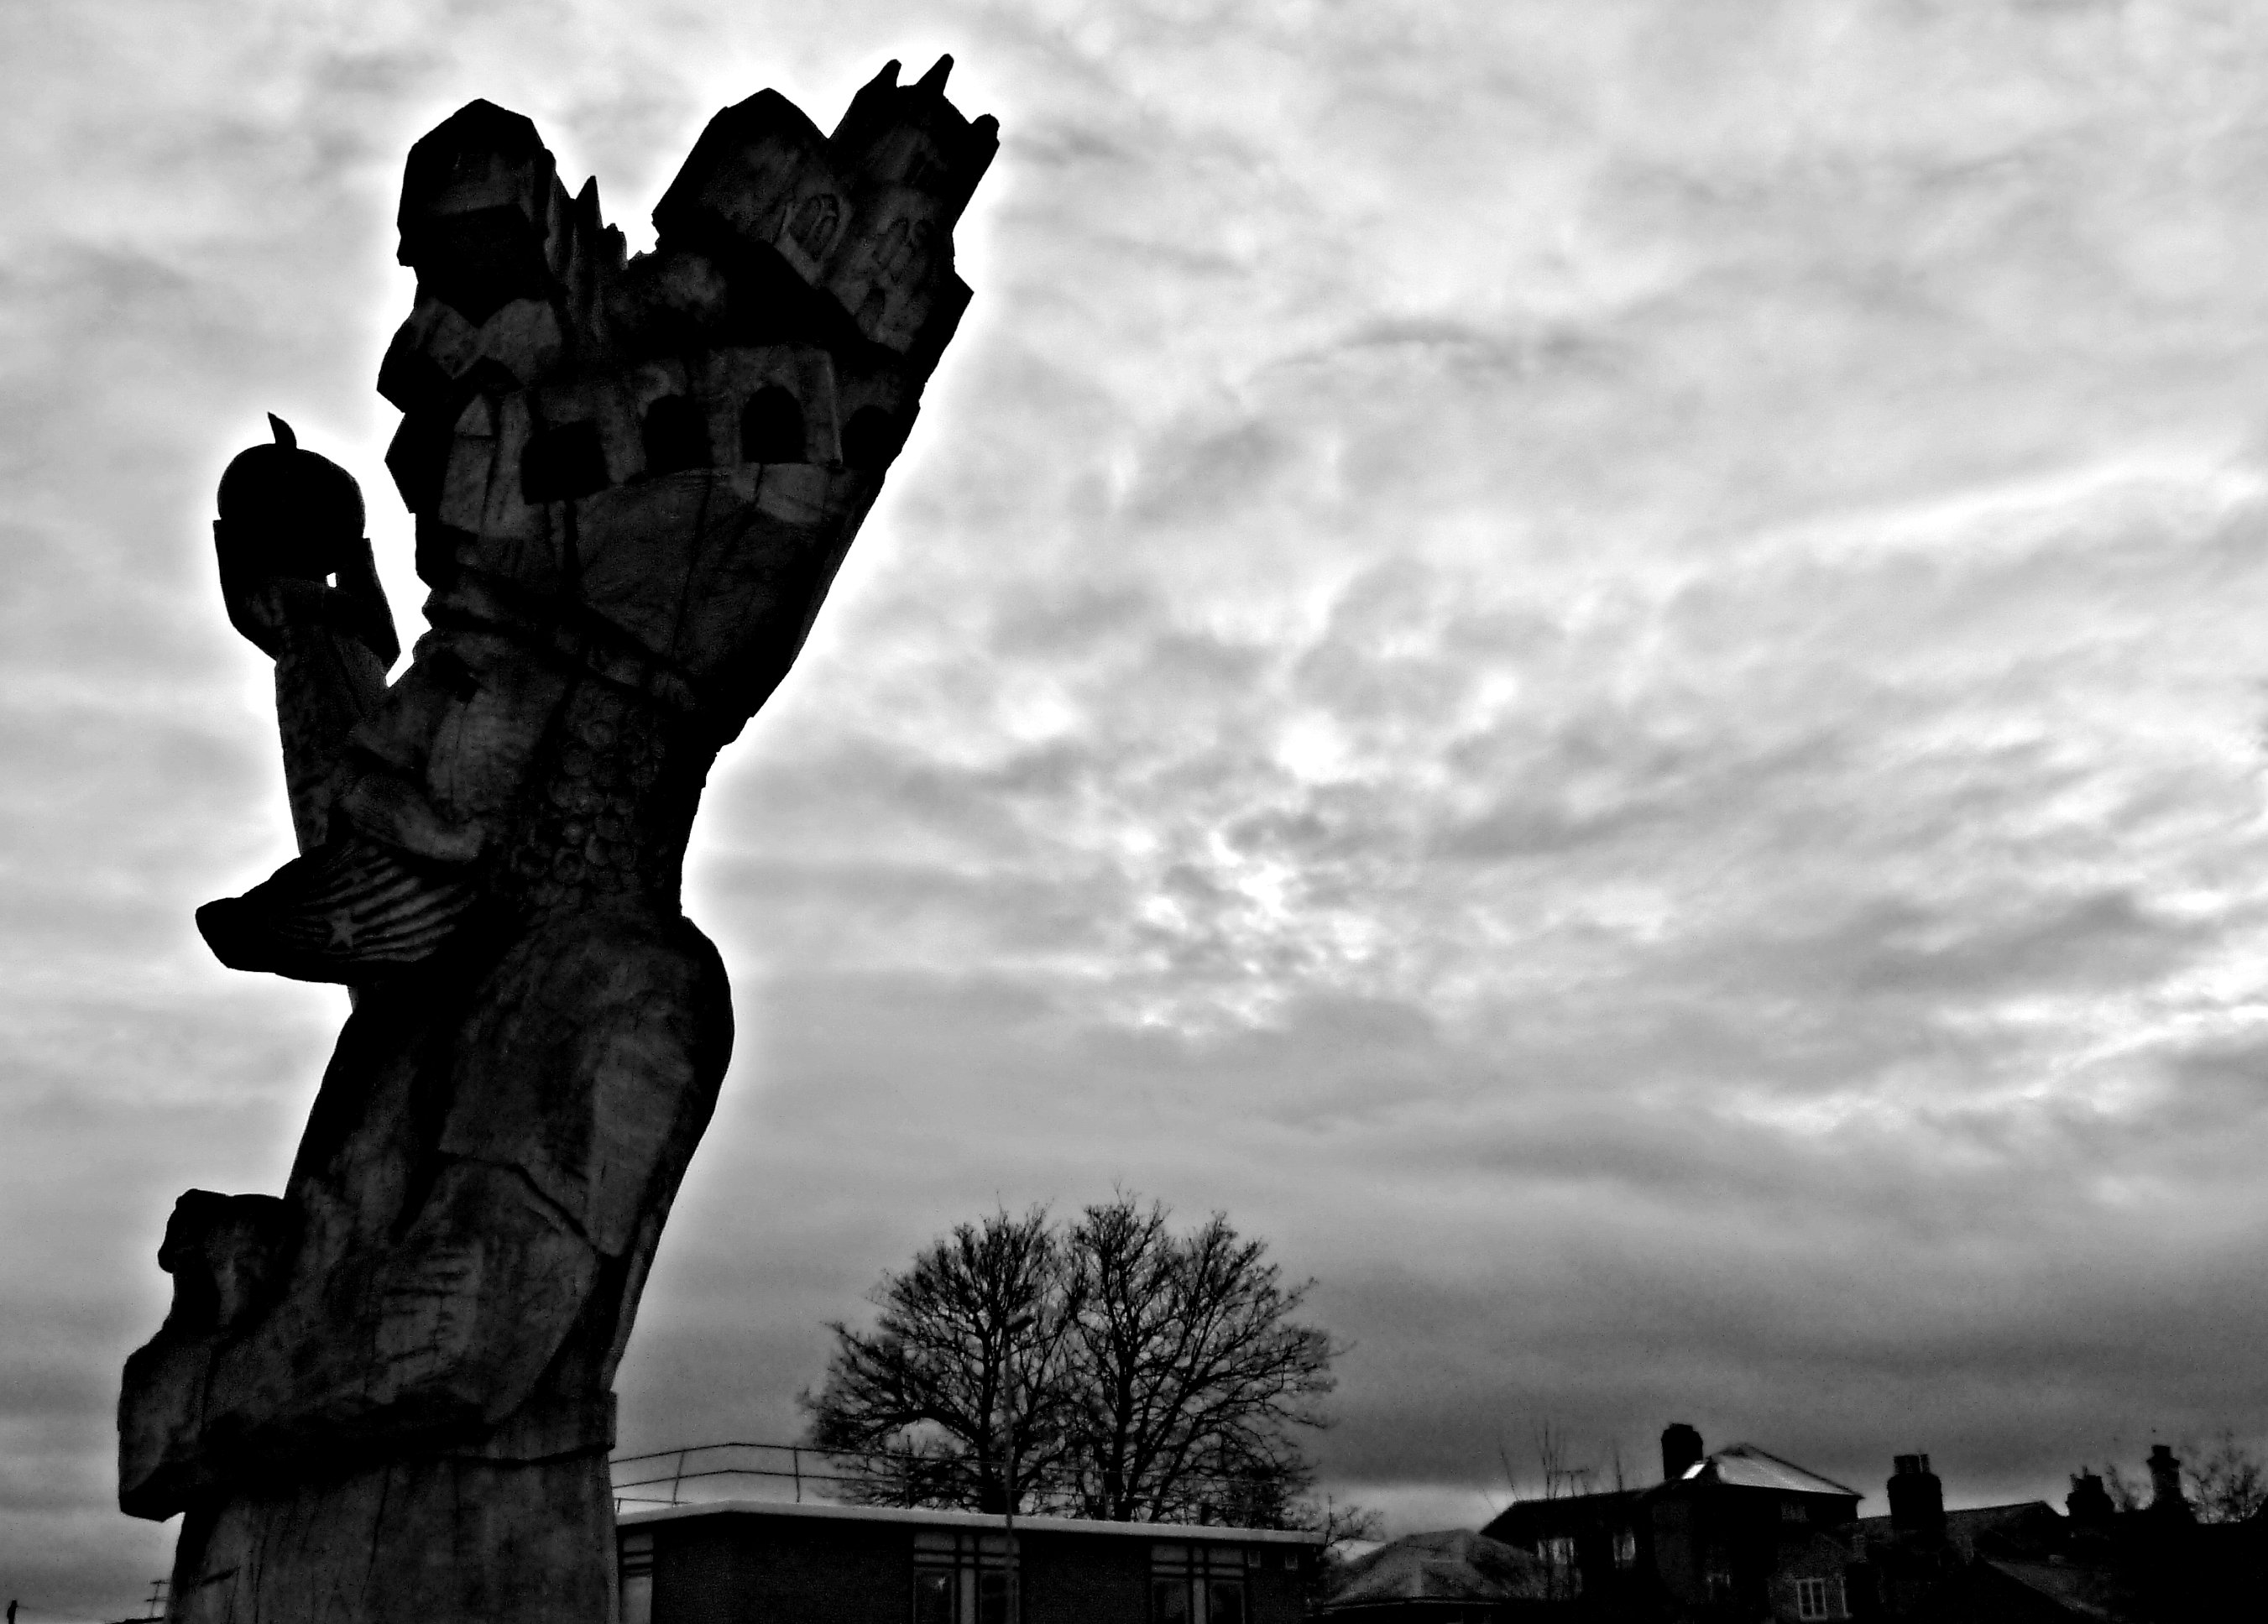
silhouette, cloud, black and white, sky, white, photography, monument, statue, darkness, black, monochrome, sculpture, back, wooden, herefordshire, hereford, cider, tp60, monochrome photography